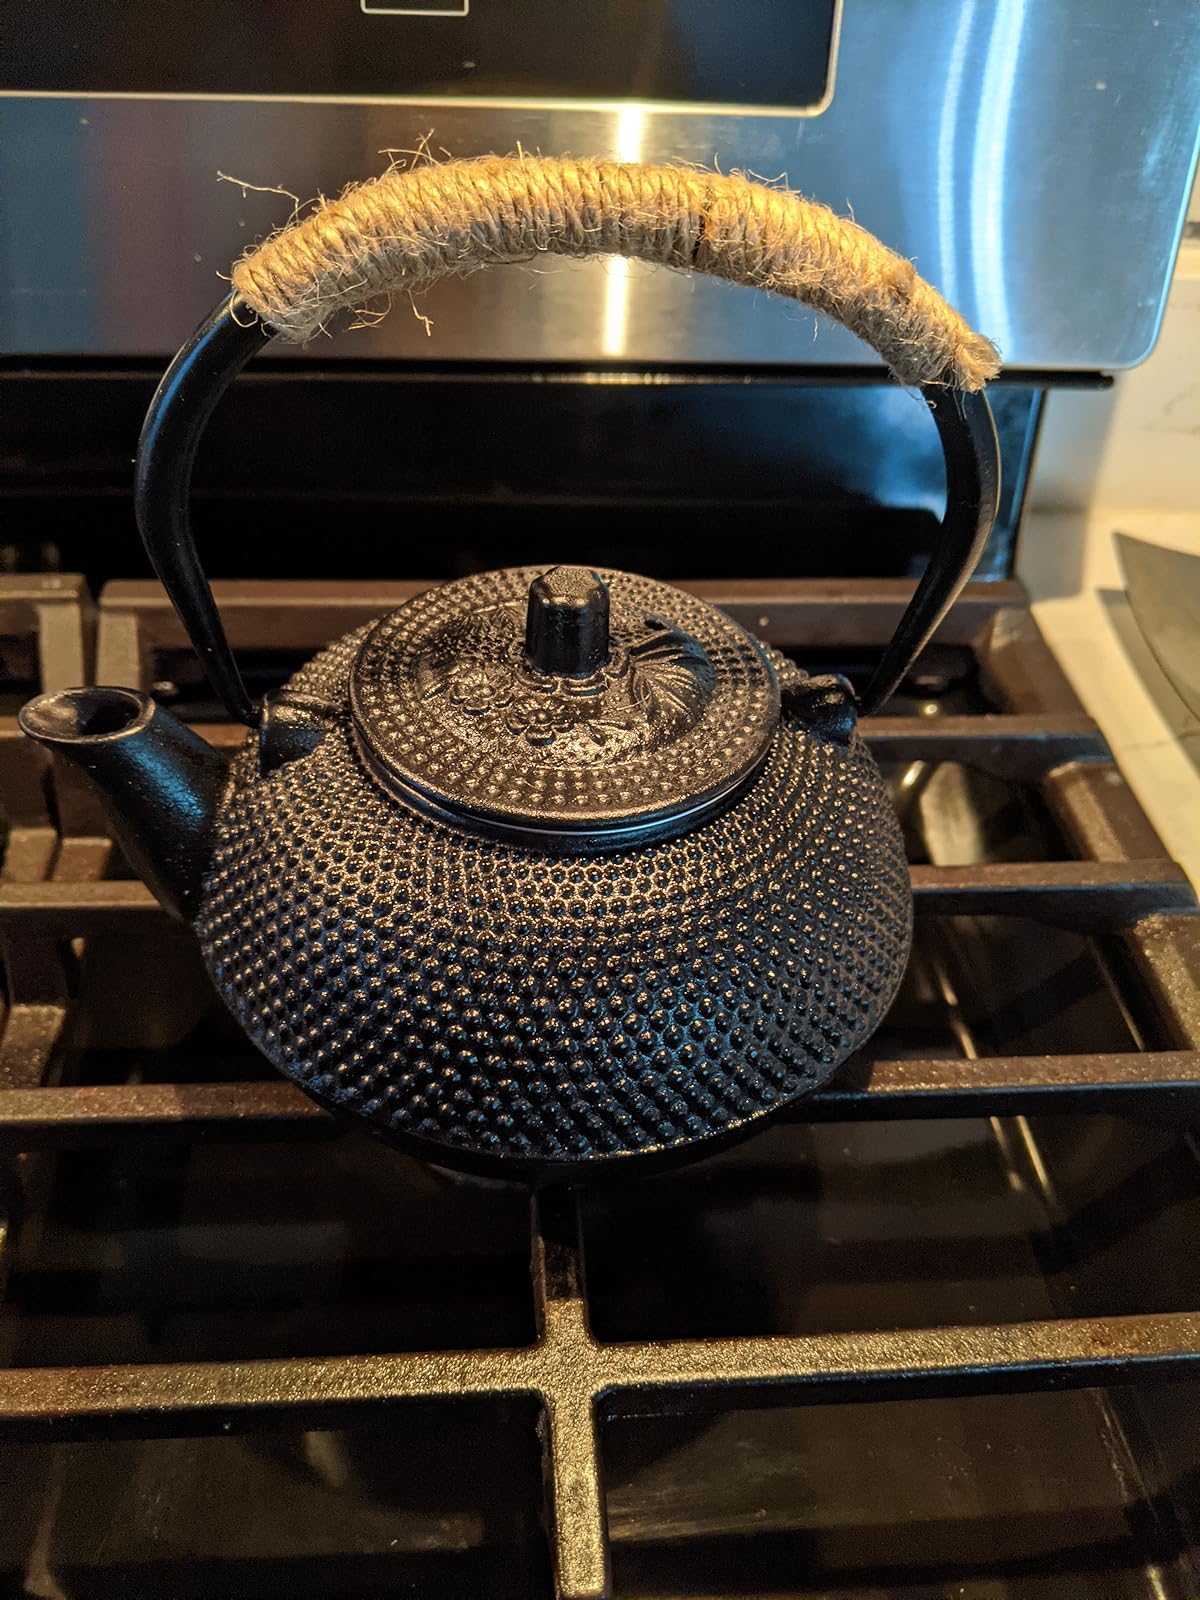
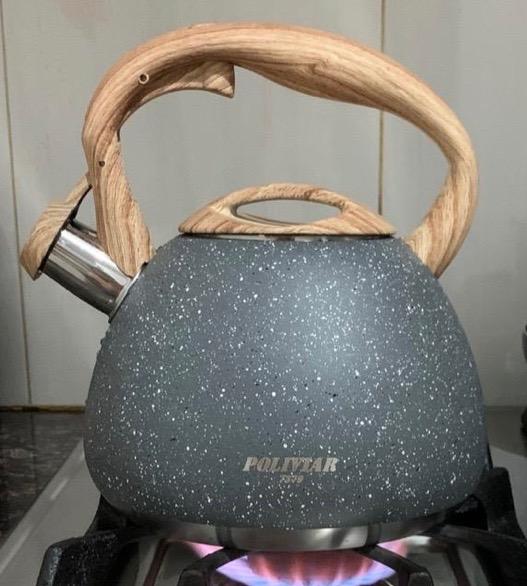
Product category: items_kettle
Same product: no